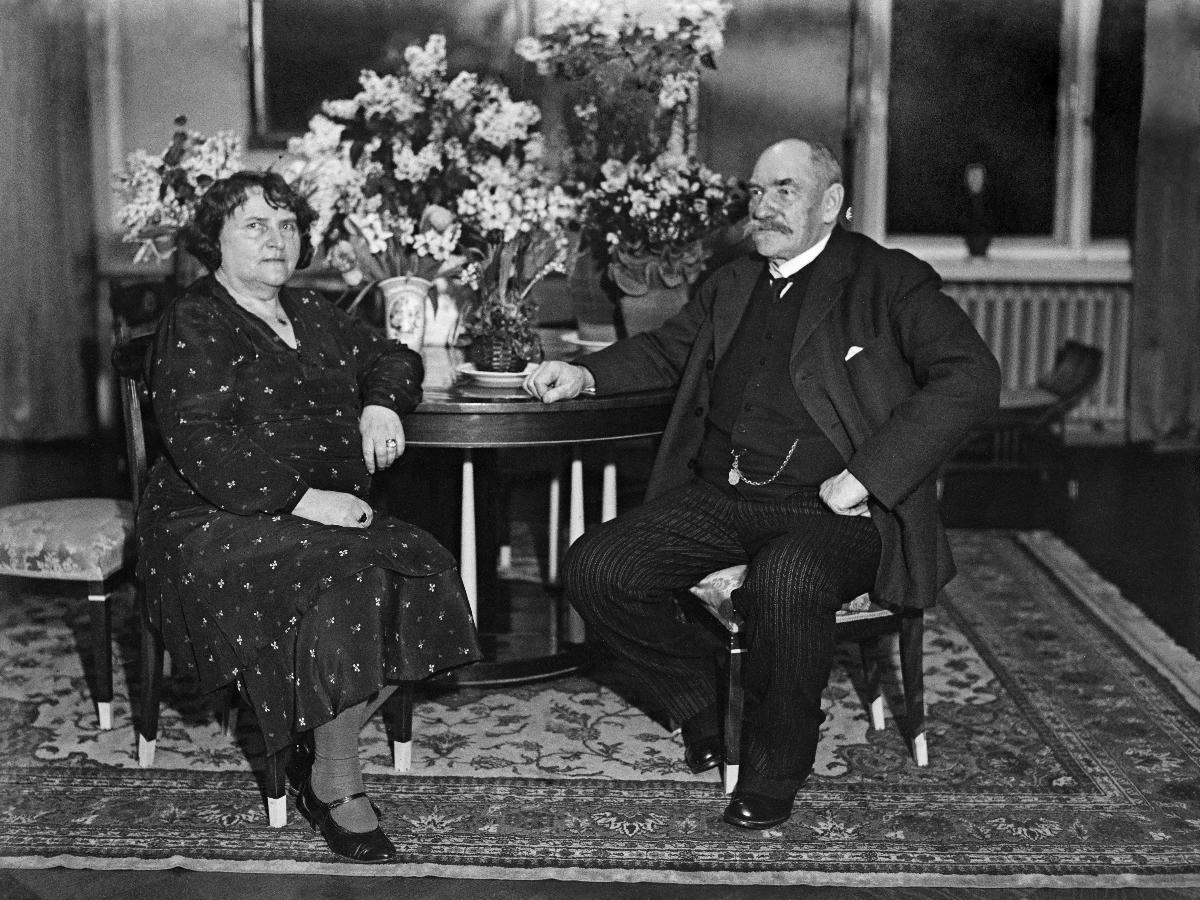
Pehr Evind ja Ellen Svinhufvud
Pehr Evind och Ellen Svinhufvud; Pehr Evind and Ellen Svinhufvud
sisällön kuvaus: Pehr Evind ja Ellen Svinhufvud presidentinvaalien jälkeen Helsingissä 17.2.1931. content description: Pehr Evind and Ellen Svinhufvud after the Presidential elections in Helsinki 17.2.1931. innehållsbeskrivning: Pehr Evind och Ellen Svinhufvud efter presidentvalet i Helsingfors 17.2.1931.
Kuvaaja: Sundström, Hugo, kuvaaja
Vuosi: 1931
Paikka: Suomi, Uusimaa, Helsinki
Aiheet: presidentit; HBL; presidenttiparit; presidents; presidential elections; presidential couples; presidenter; presidentval; presidentpar; maka